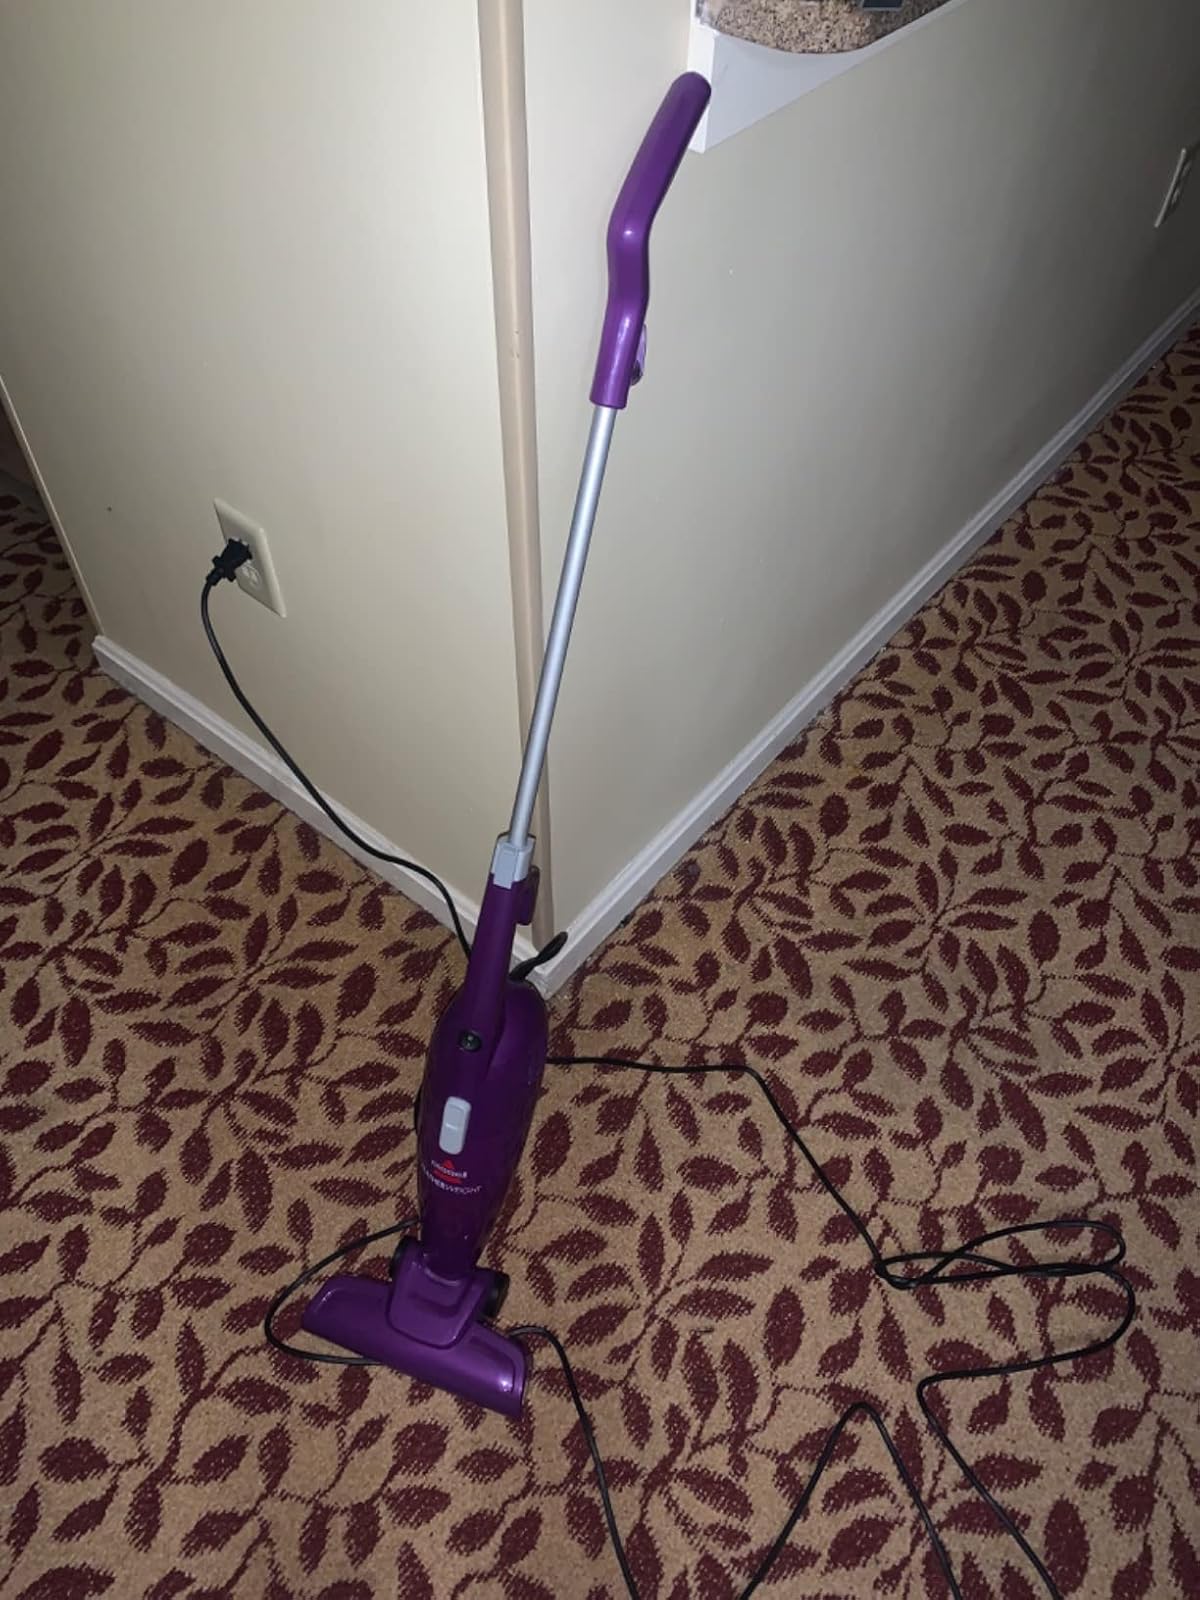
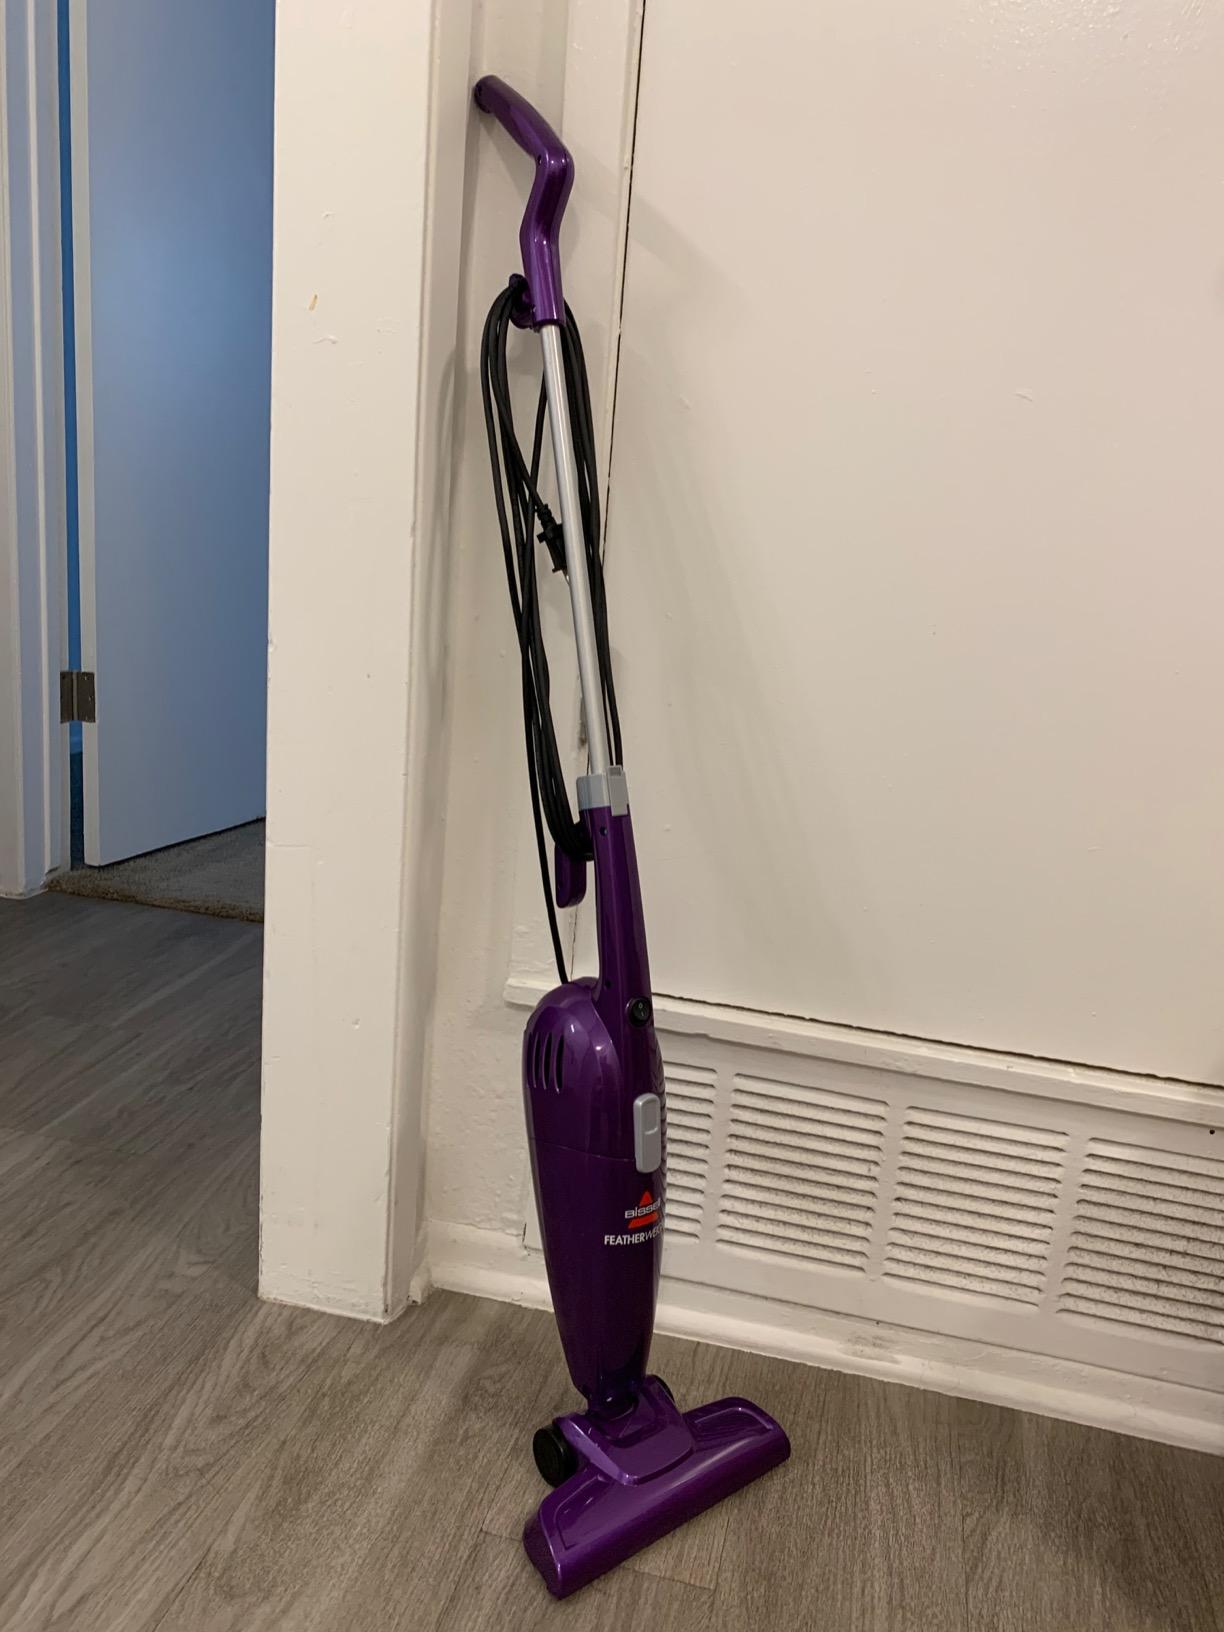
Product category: items_vacuum
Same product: yes